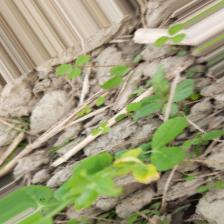
Label: Ascochyta blight